Tong sui

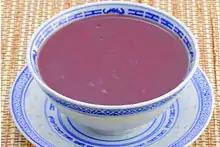
Assorted bean tong sui

One main theory is that the climate in Lingnan is hot and humid, and Traditional Chinese Medicine believes this weather makes people catch dampness and internal heat, and sugar has the effect of clearing dampness and internal heat. Also, the Pearl River Delta region is a subtropical area with abundant sugarcane resources, so people in these areas have a history of "boiling sugar water" for health benefits.